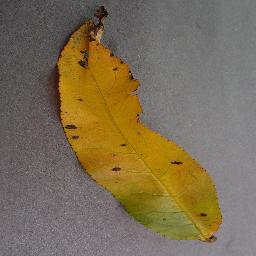
Label: Peach___Bacterial_spot